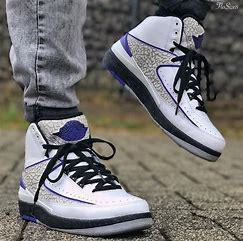
Brand: Jordan
Model: 2 Retro